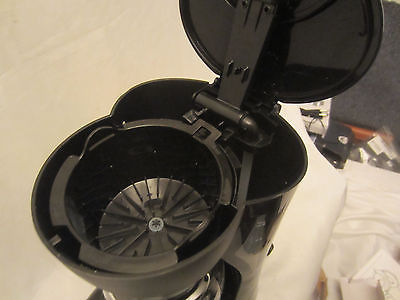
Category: coffee maker